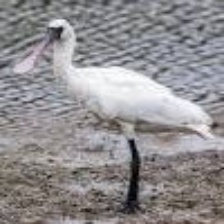
Species: BLACK FACED SPOONBILL
Scientific name: PLATALEA MINOR
ImageNet parent category: spoonbill